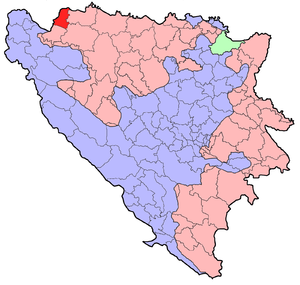
Kostajnica ou Bosanska Kostajnica est une ville et une municipalité de Bosnie-Herzégovine située dans la République serbe de Bosnie. Selon les premiers résultats du recensement bosnien de 2013, la ville intra muros compte 4 047 habitants et la municipalité 6 308.